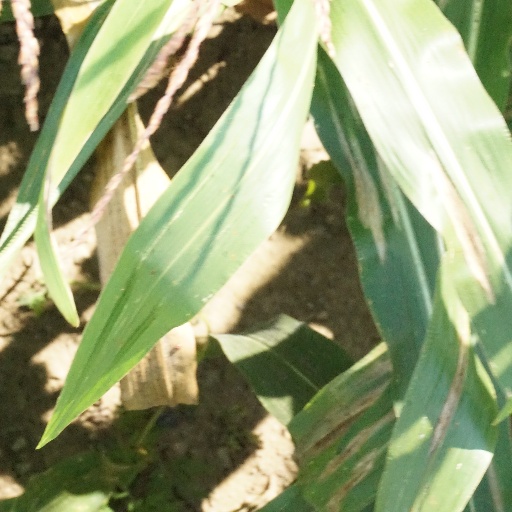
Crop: maize; corn